Answer in natural language. Considering the relative positions, where is black color square  armchair (highlighted by a blue box) with respect to dark brown wooden dresser with six drawers (highlighted by a green box)? Choose between the following options: right or left
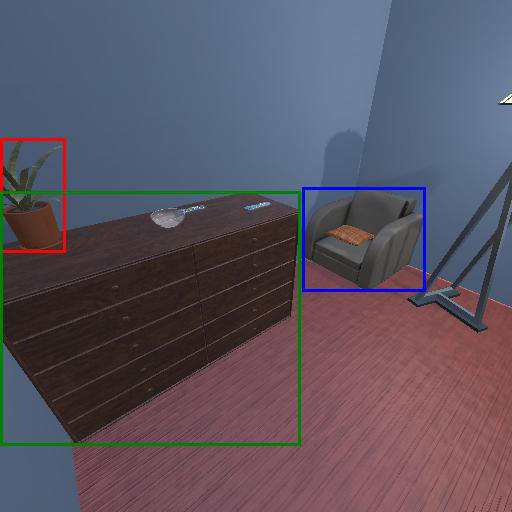
<answer>right</answer>